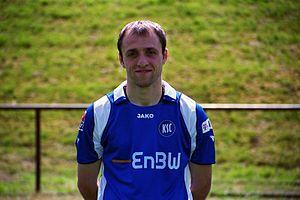
Alexander Iashvili est un footballeur géorgien né le 23 octobre 1977 à Tbilissi.